NBA 2K23

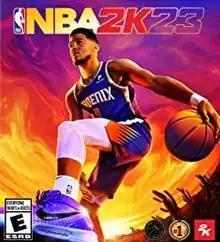
Standard Edition cover art featuring Phoenix Suns' Devin Booker

NBA 2K23 is a 2022 basketball video game developed by Visual Concepts and published by 2K. Based on the National Basketball Association (NBA), it is the 24th installment in the NBA 2K franchise, the successor to "NBA 2K22" and the predecessor to "NBA 2K24". The game was released on September 9, 2022, for Windows, Nintendo Switch, PlayStation 4, PlayStation 5, Xbox One and Xbox Series X/S. The "NBA 2K23 Arcade Edition" was released on iOS, macOS and tvOS through Apple Arcade on October 18, 2022.